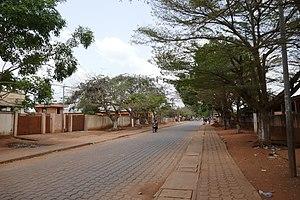
Une rue d'Abomey (Bénin).
Abomey est une commune du sud de la République du Bénin, située à 145 km de Cotonou, qui est la préfecture du département du Zou, dont elle est le chef-lieu. Fondée au XVIIᵉ siècle par le roi Houégbadja c'est la capitale historique de l'ancien Dahomey de 1625 à 1894. Cette ville a gardé de cette époque un ensemble de palais royaux inscrits au patrimoine mondial de l'humanité par l’UNESCO. Elle est située à environ une centaine de kilomètres à l'intérieur des terres. Au cœur de la cité, les Palais Royaux sont un témoin matériel majeur de cette civilisation.